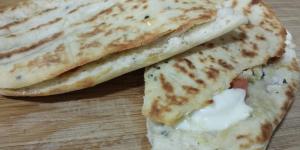
pan pita relleno vegetariano